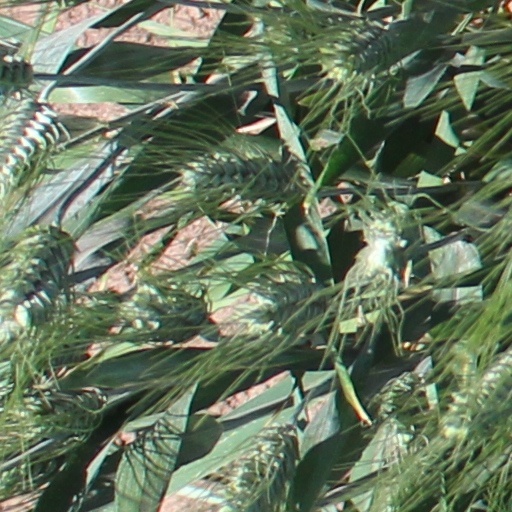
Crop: wheat